Suicide methods

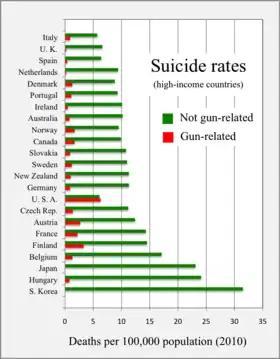
Comparison of gun-related suicide rates to non-gun-related suicide rates in high-income OECD countries, 2010, countries in graph ordered by total suicides. The US was the only OECD country in which gun suicide rates exceeded non-gun suicide rates.

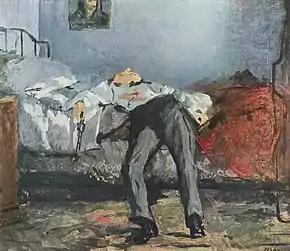
"Le Suicidé" ("The Suicide") by Édouard Manet, depicting suicide by gunshot

In the United States, suicide by firearm is the most lethal method of suicide, resulting in a fatality 90% of the time, and is thus the leading cause of death by suicide as of 2017. Worldwide, firearm prevalence in suicides varies widely, depending on the acceptance and availability of firearms in a culture. The use of firearms in suicides ranges from less than 10% in Australia to 50.5% in the U.S., where it is the most common method of suicide.